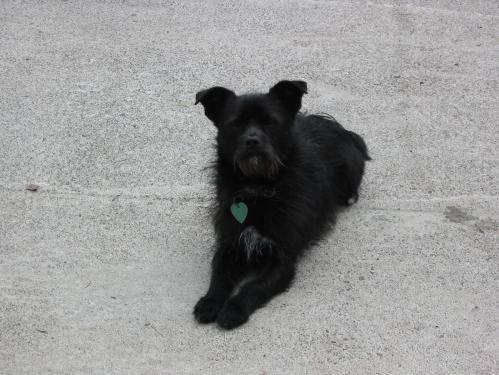
dog